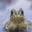
Label: frog